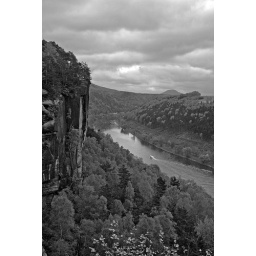
around the Elbe river the high sand stone cliffs and towers form a paradise for climbers